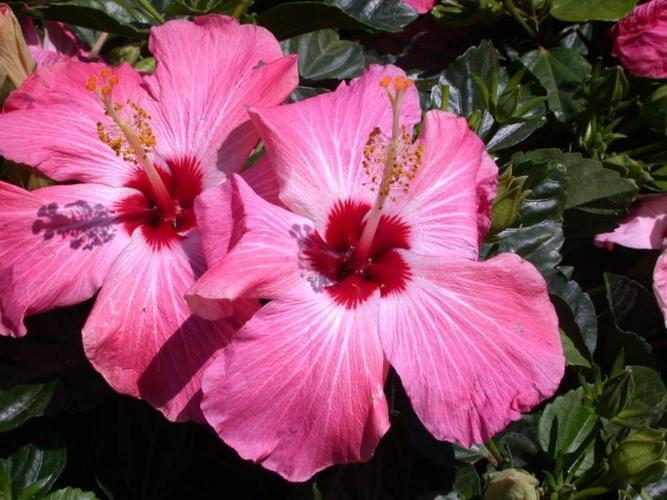
Label: hibiscus